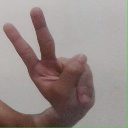
अक्षर: ऐ